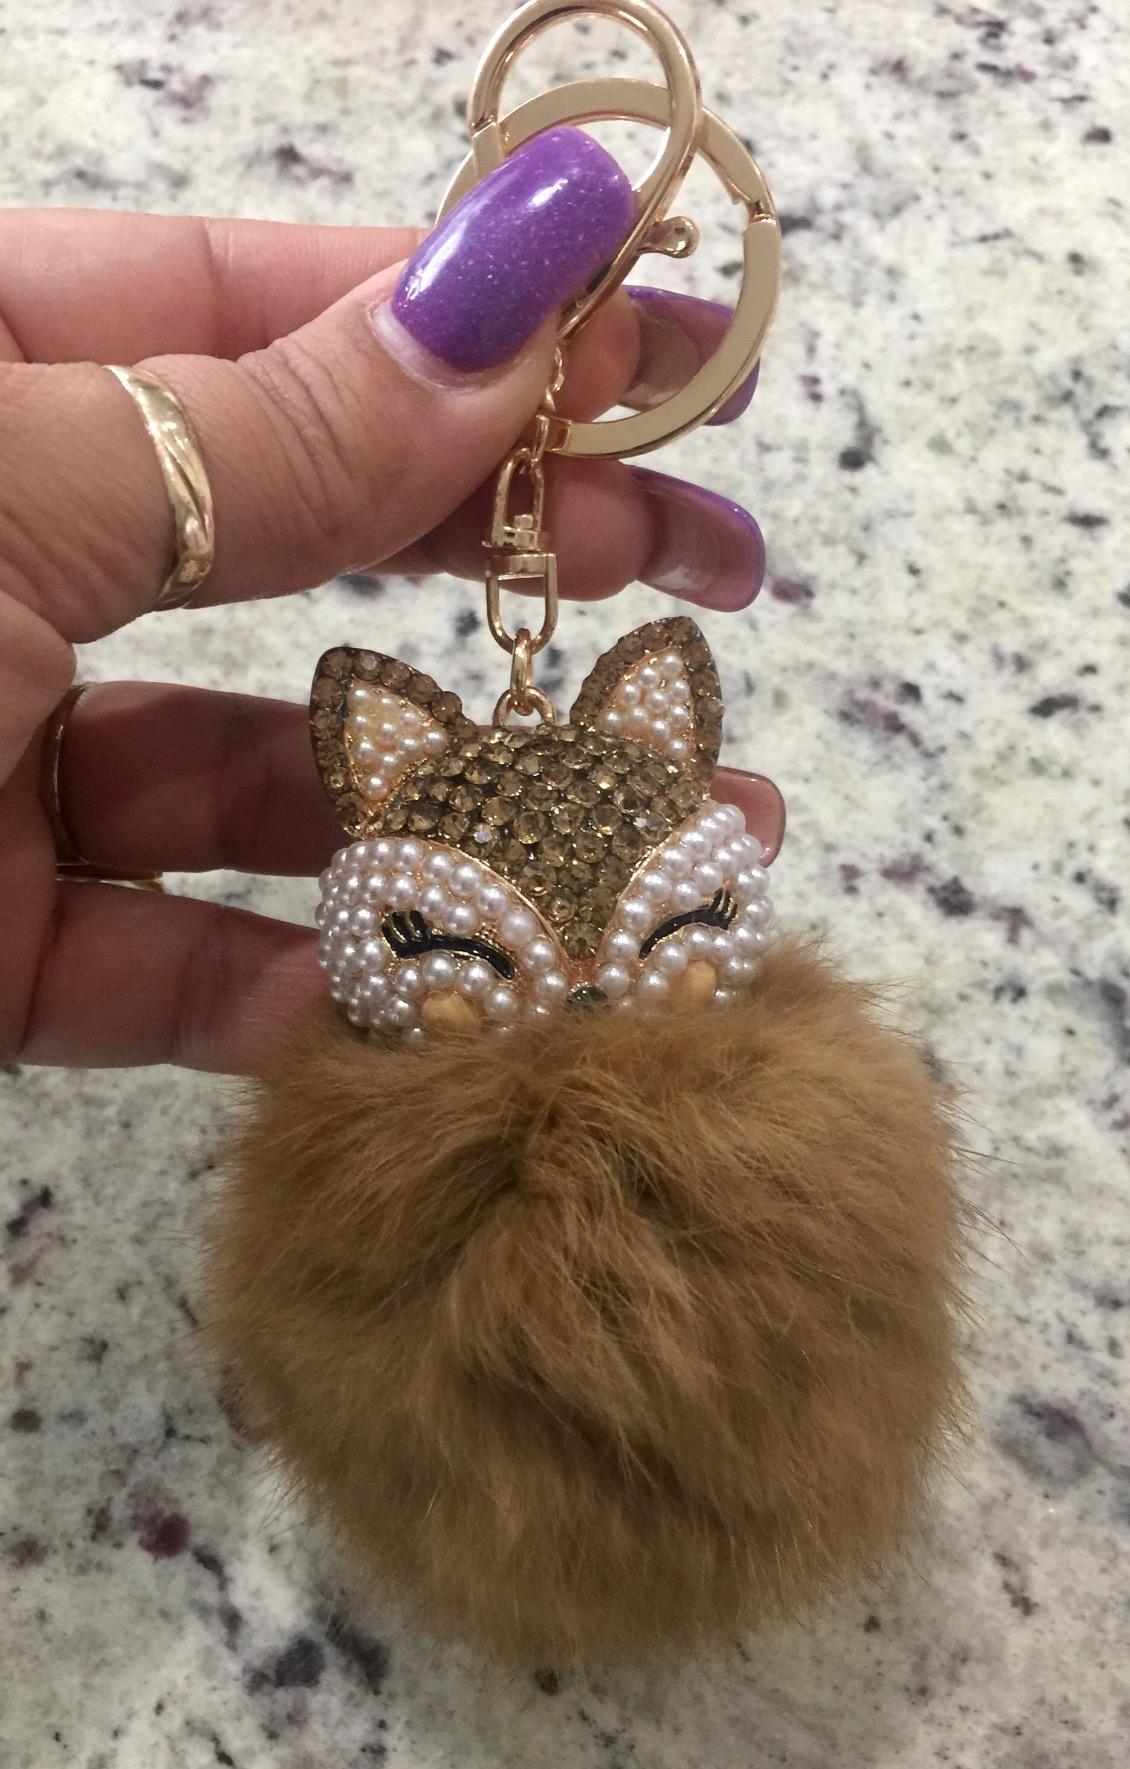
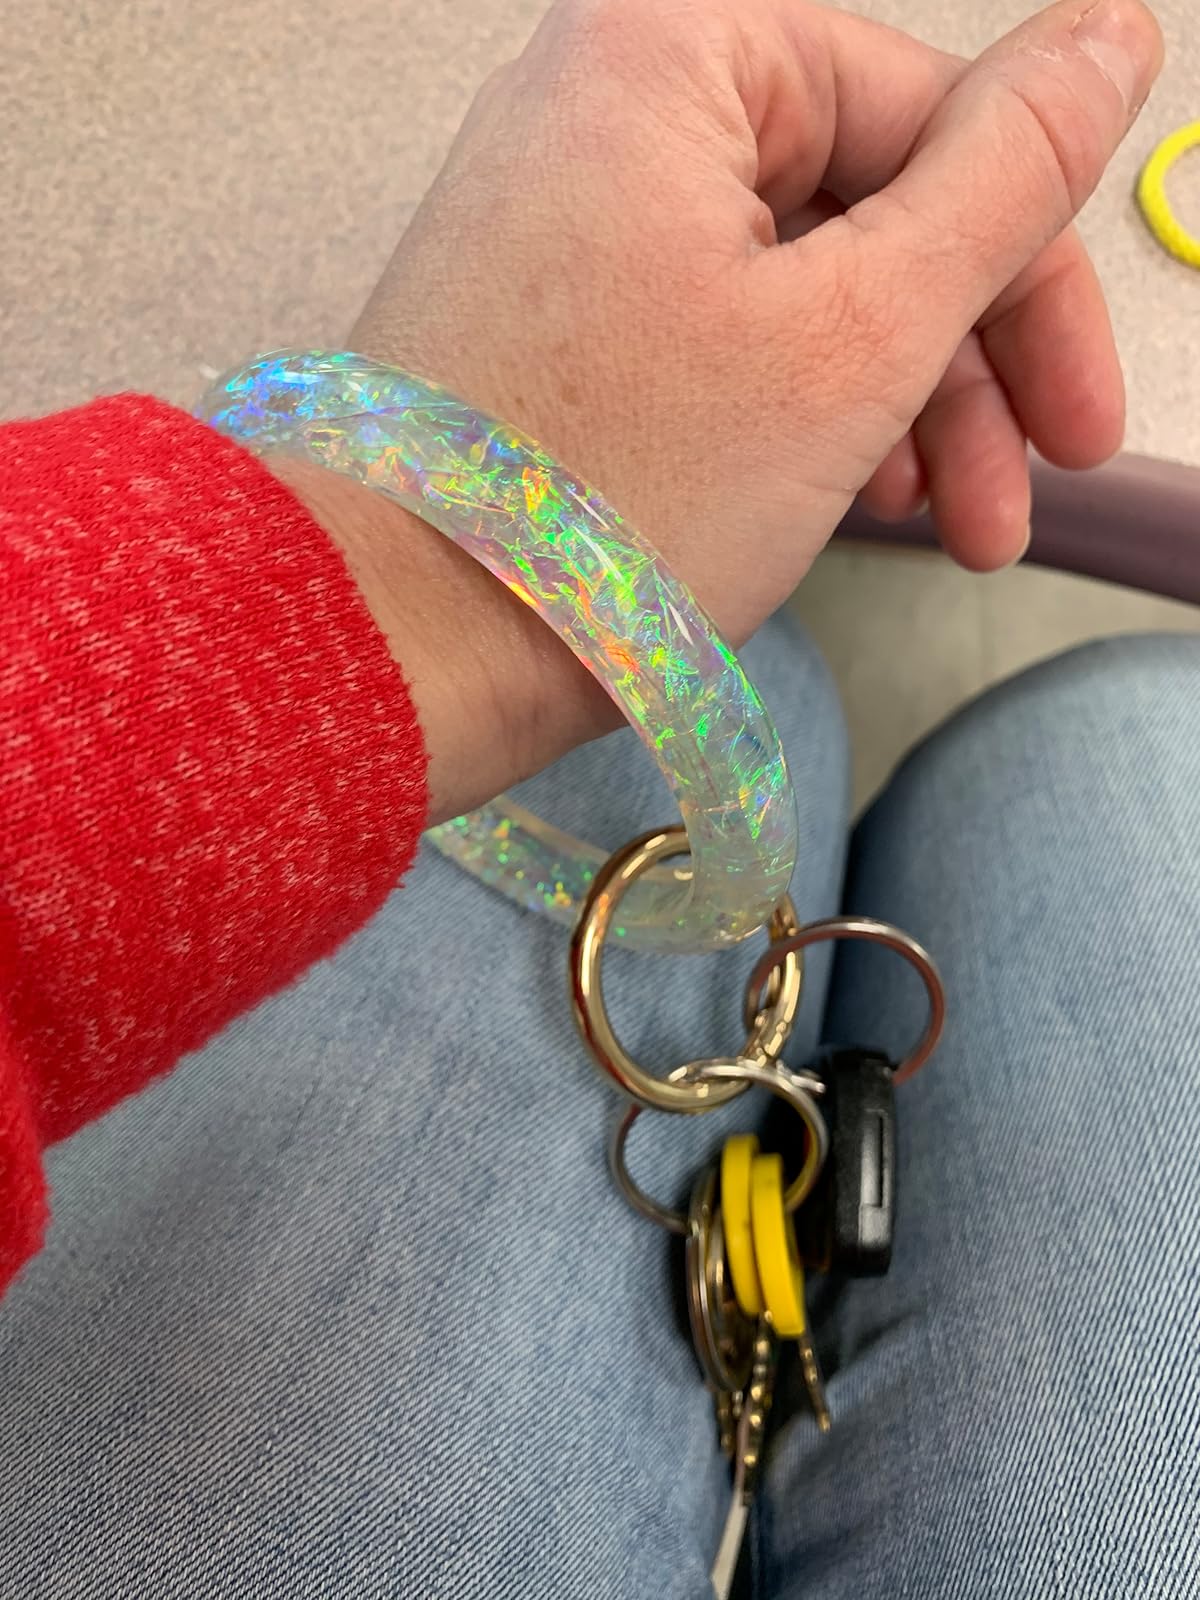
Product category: accessories_keychain
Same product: no